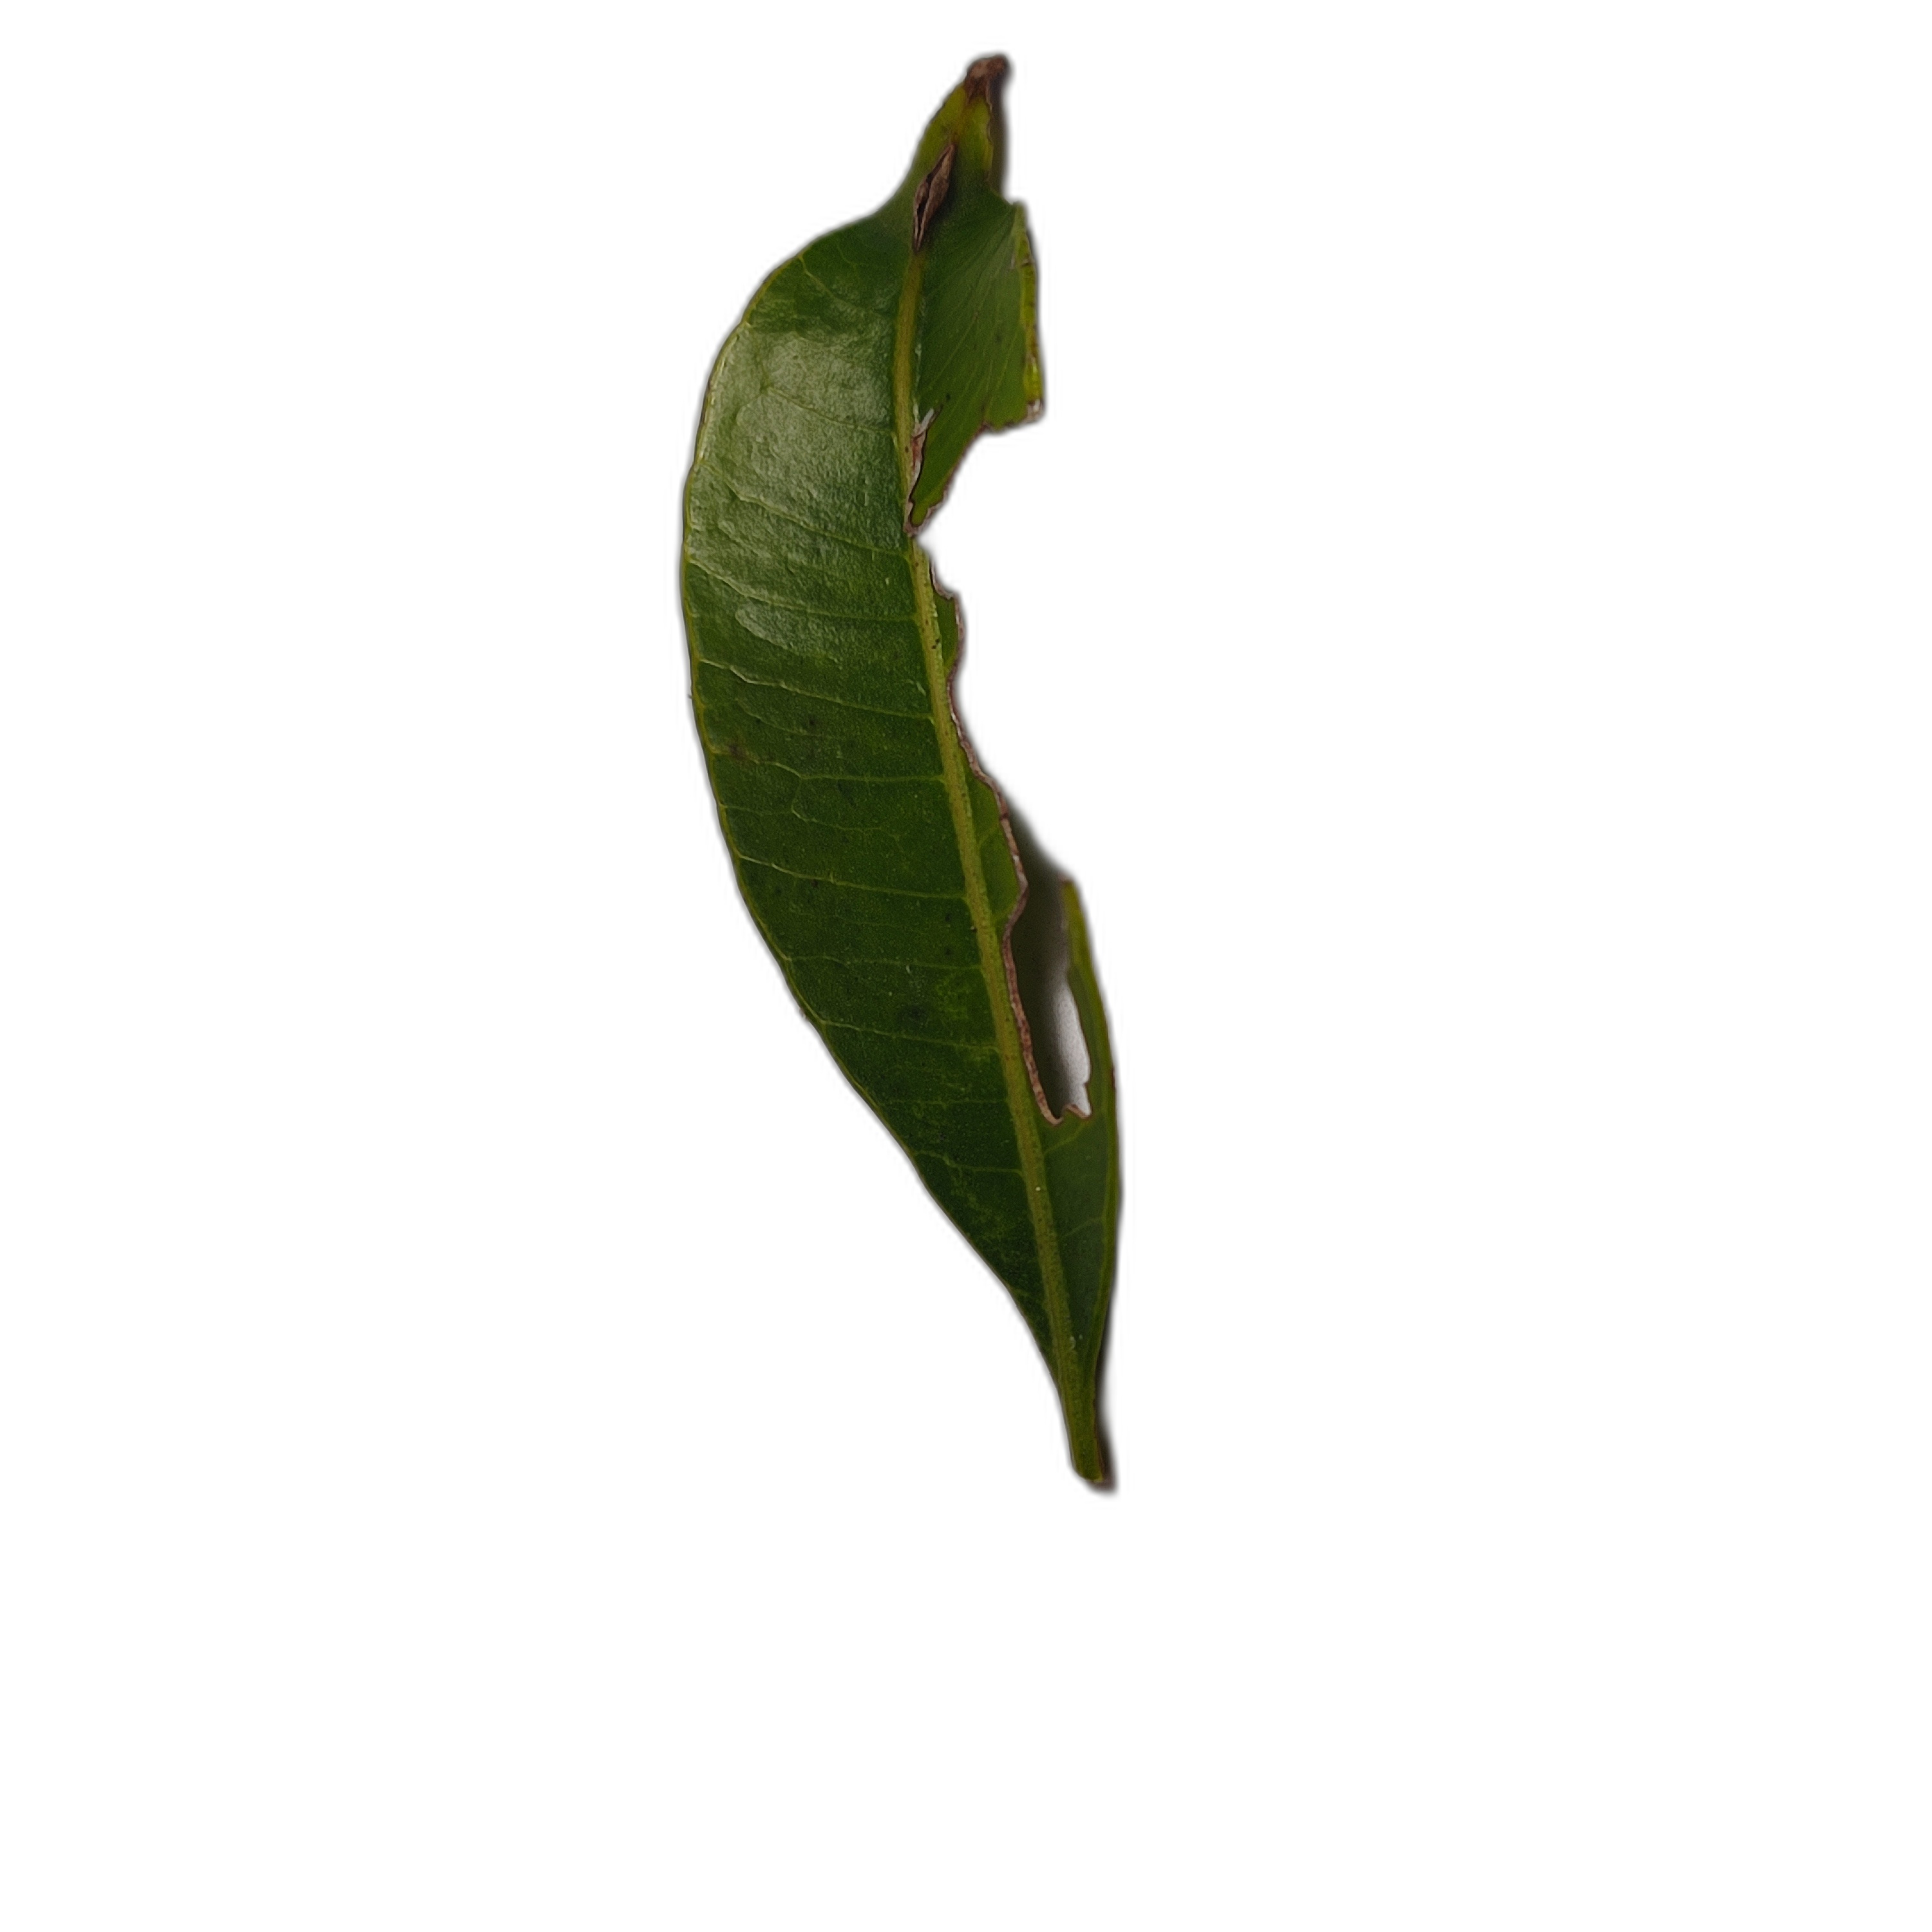
Label: not_healthy